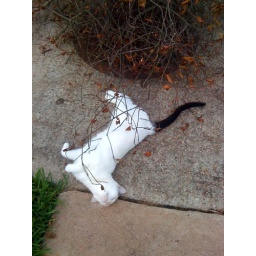
Mason spotted this 'cute little kitty cat' while on a walk in Lake. Jackson, TX